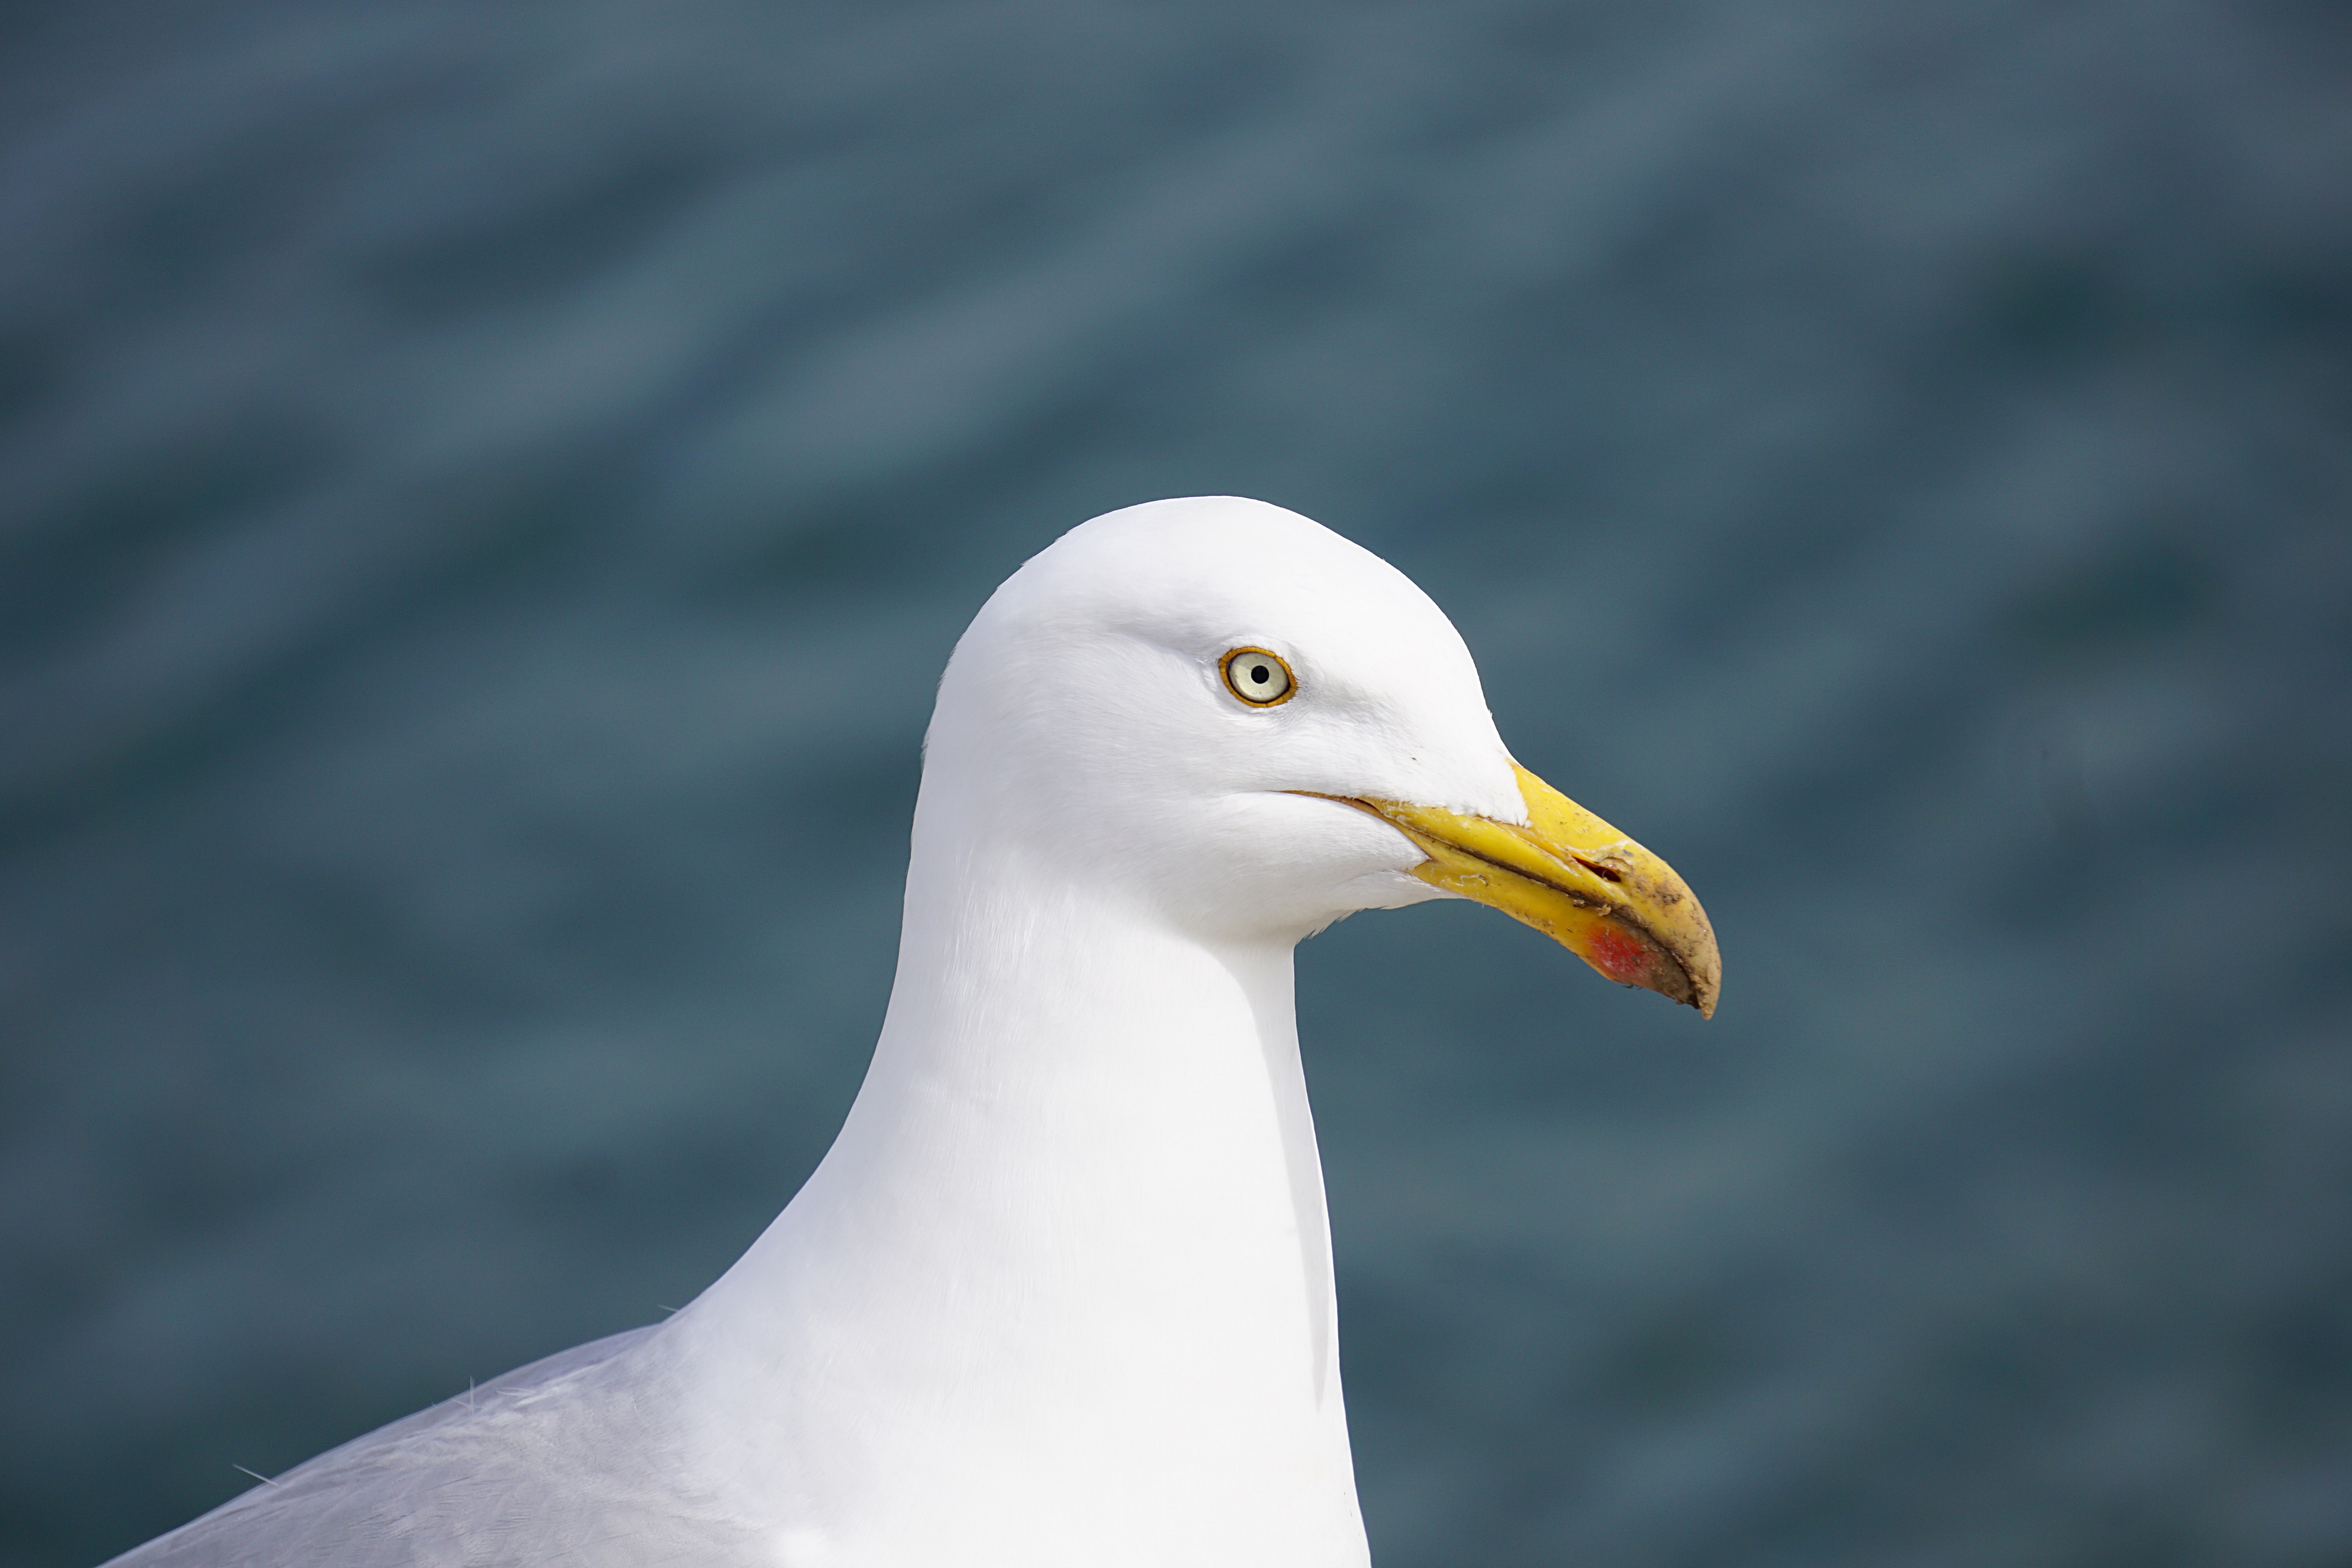
sea, nature, ocean, bird, animal, seabird, seagull, wildlife, wild, gull, beak, fauna, sea bird, ornithology, vertebrate, albatross, charadriiformes, european herring gull, great black backed gull